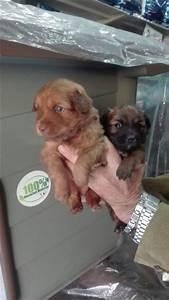
dog